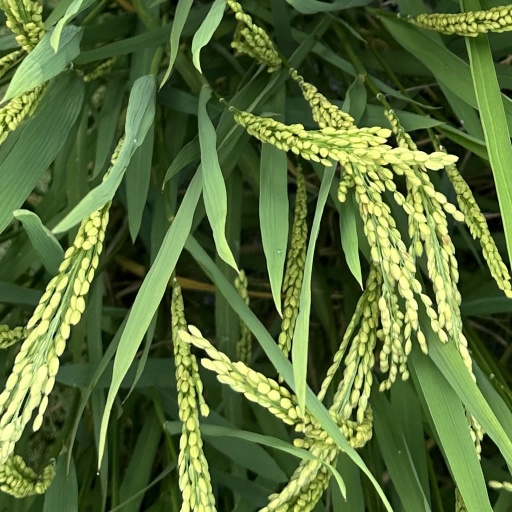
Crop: rice